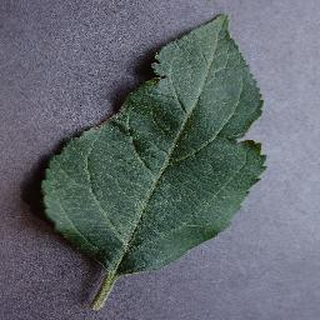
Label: healthy_apple